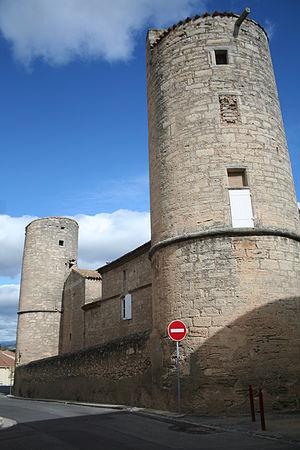
Maureilhan (Hérault) - château, façade sud.
Maureilhan est une commune française située dans le département de l'Hérault en région Occitanie.